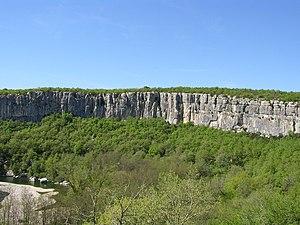
Les falaises du cirque de Giens
Chauzon est une commune française, située dans le département de l'Ardèche en région Auvergne-Rhône-Alpes.